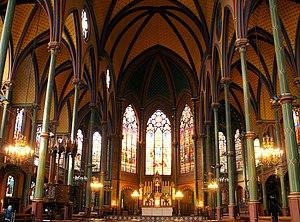
Paris 9ème arrondissement - Eglise Saint-Eugène-Sainte-Cécile
Cet article recense les monuments historiques du 9ᵉ arrondissement de Paris, en France.